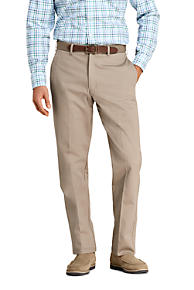
Gender: men